Fakhar Zaman (poet)

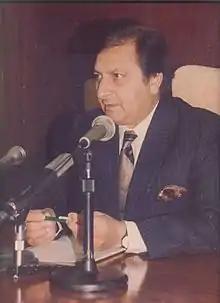
Fakhar Zaman addressing press conference on the eve of International Conference of Writers, Artists and Intellectuals in Islamabad, Pakistan

Fakhar Zaman was the chairman of the Pakistan Academy of Letters from 11 May 2008 to 12 March 2012, when Abdul Hameed replaced him as the next appointed chairman of the body. A leader of the Pakistan Peoples Party (PPP) and the chairman of the "World Punjabi Congress", he has also been playing a notable role in politics to achieve his sociopolitical ideals.